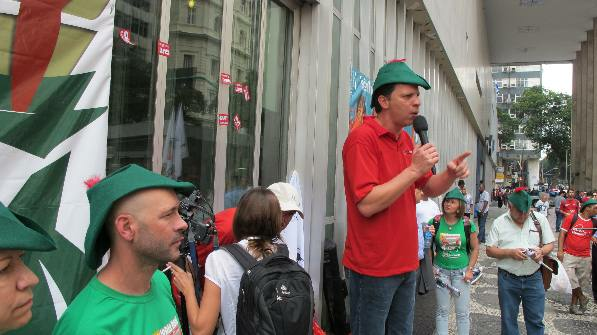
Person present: Yes